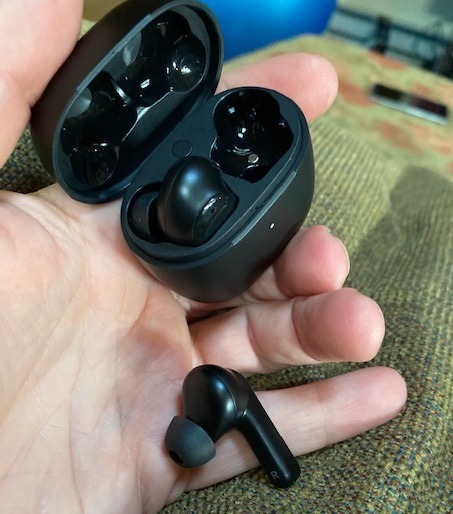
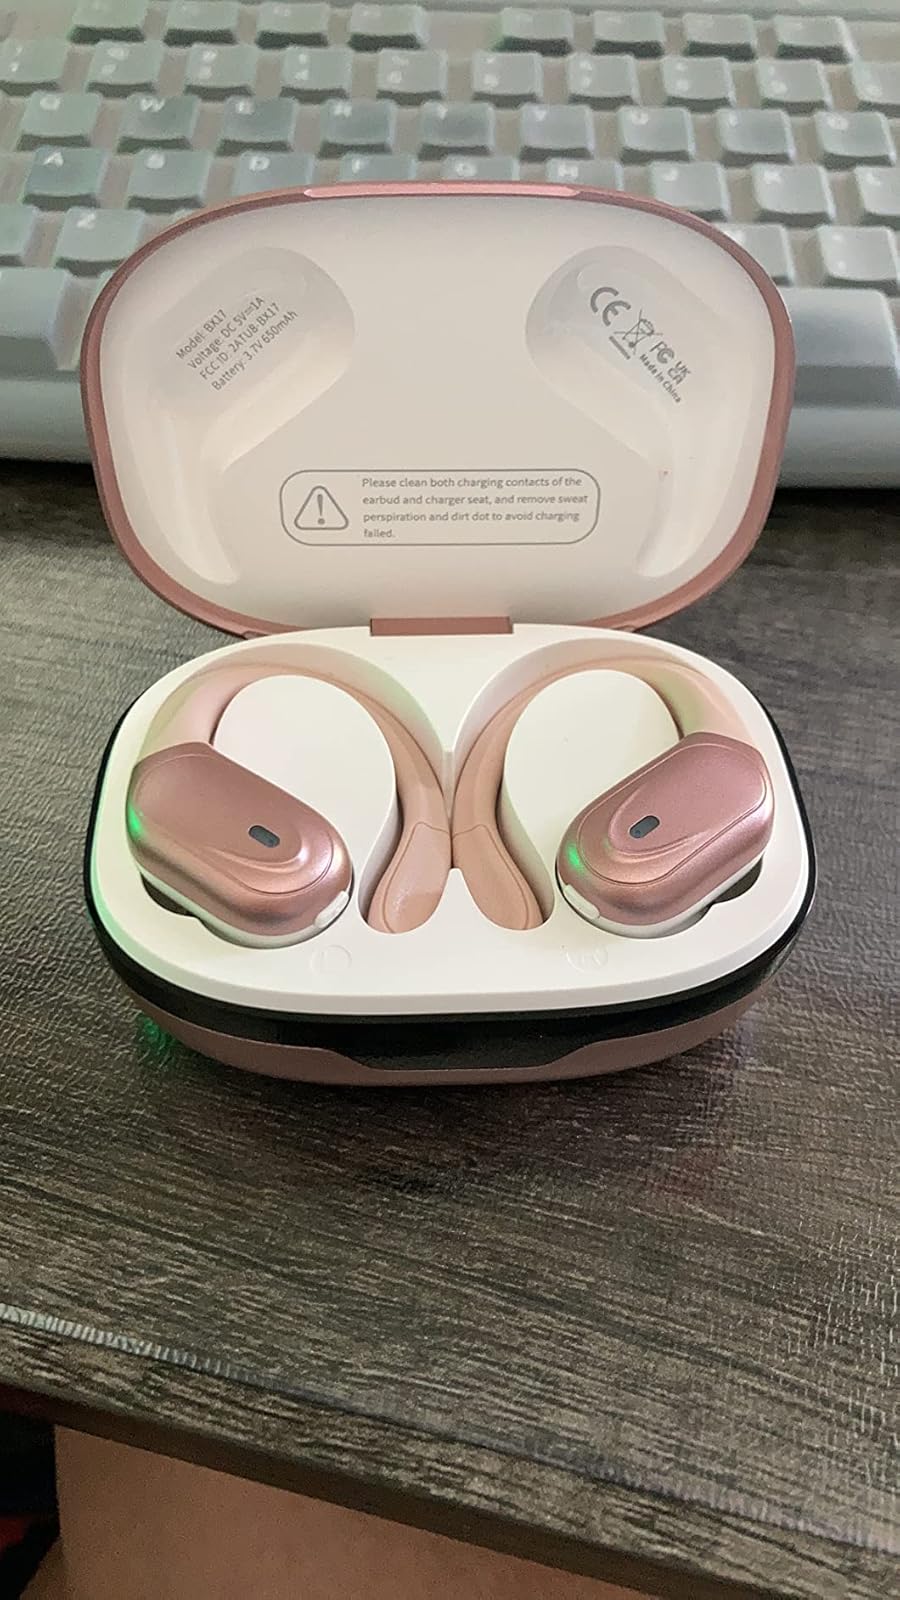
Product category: earbuds
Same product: no